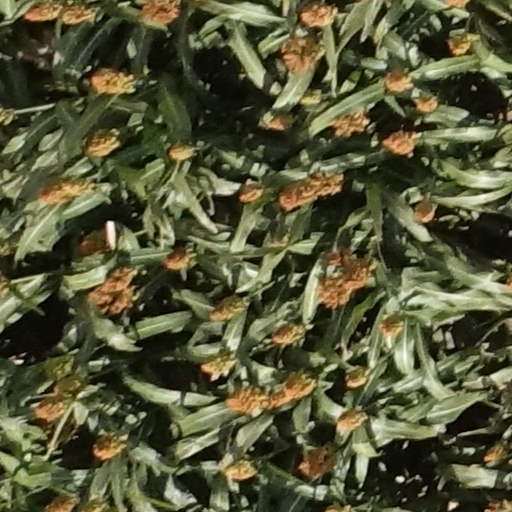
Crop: sorghum